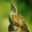
Label: bird